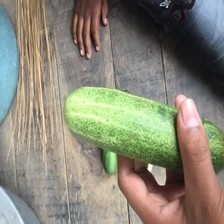
Label: cucumber